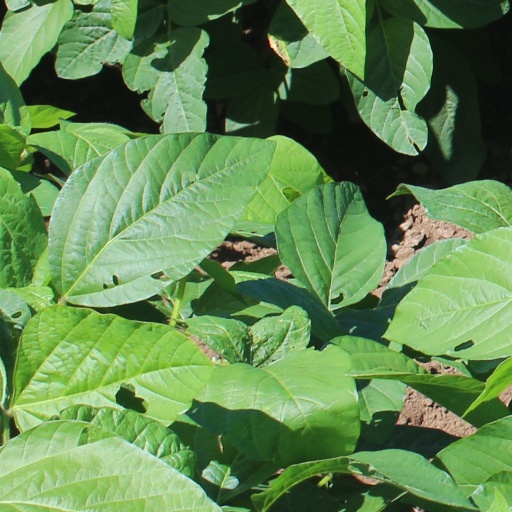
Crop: soybean